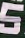
Number: 5